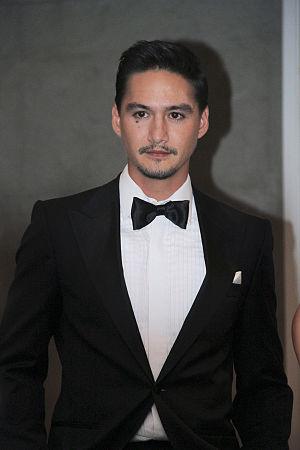
Ananda Everingham est un acteur australo-thaïlandais.